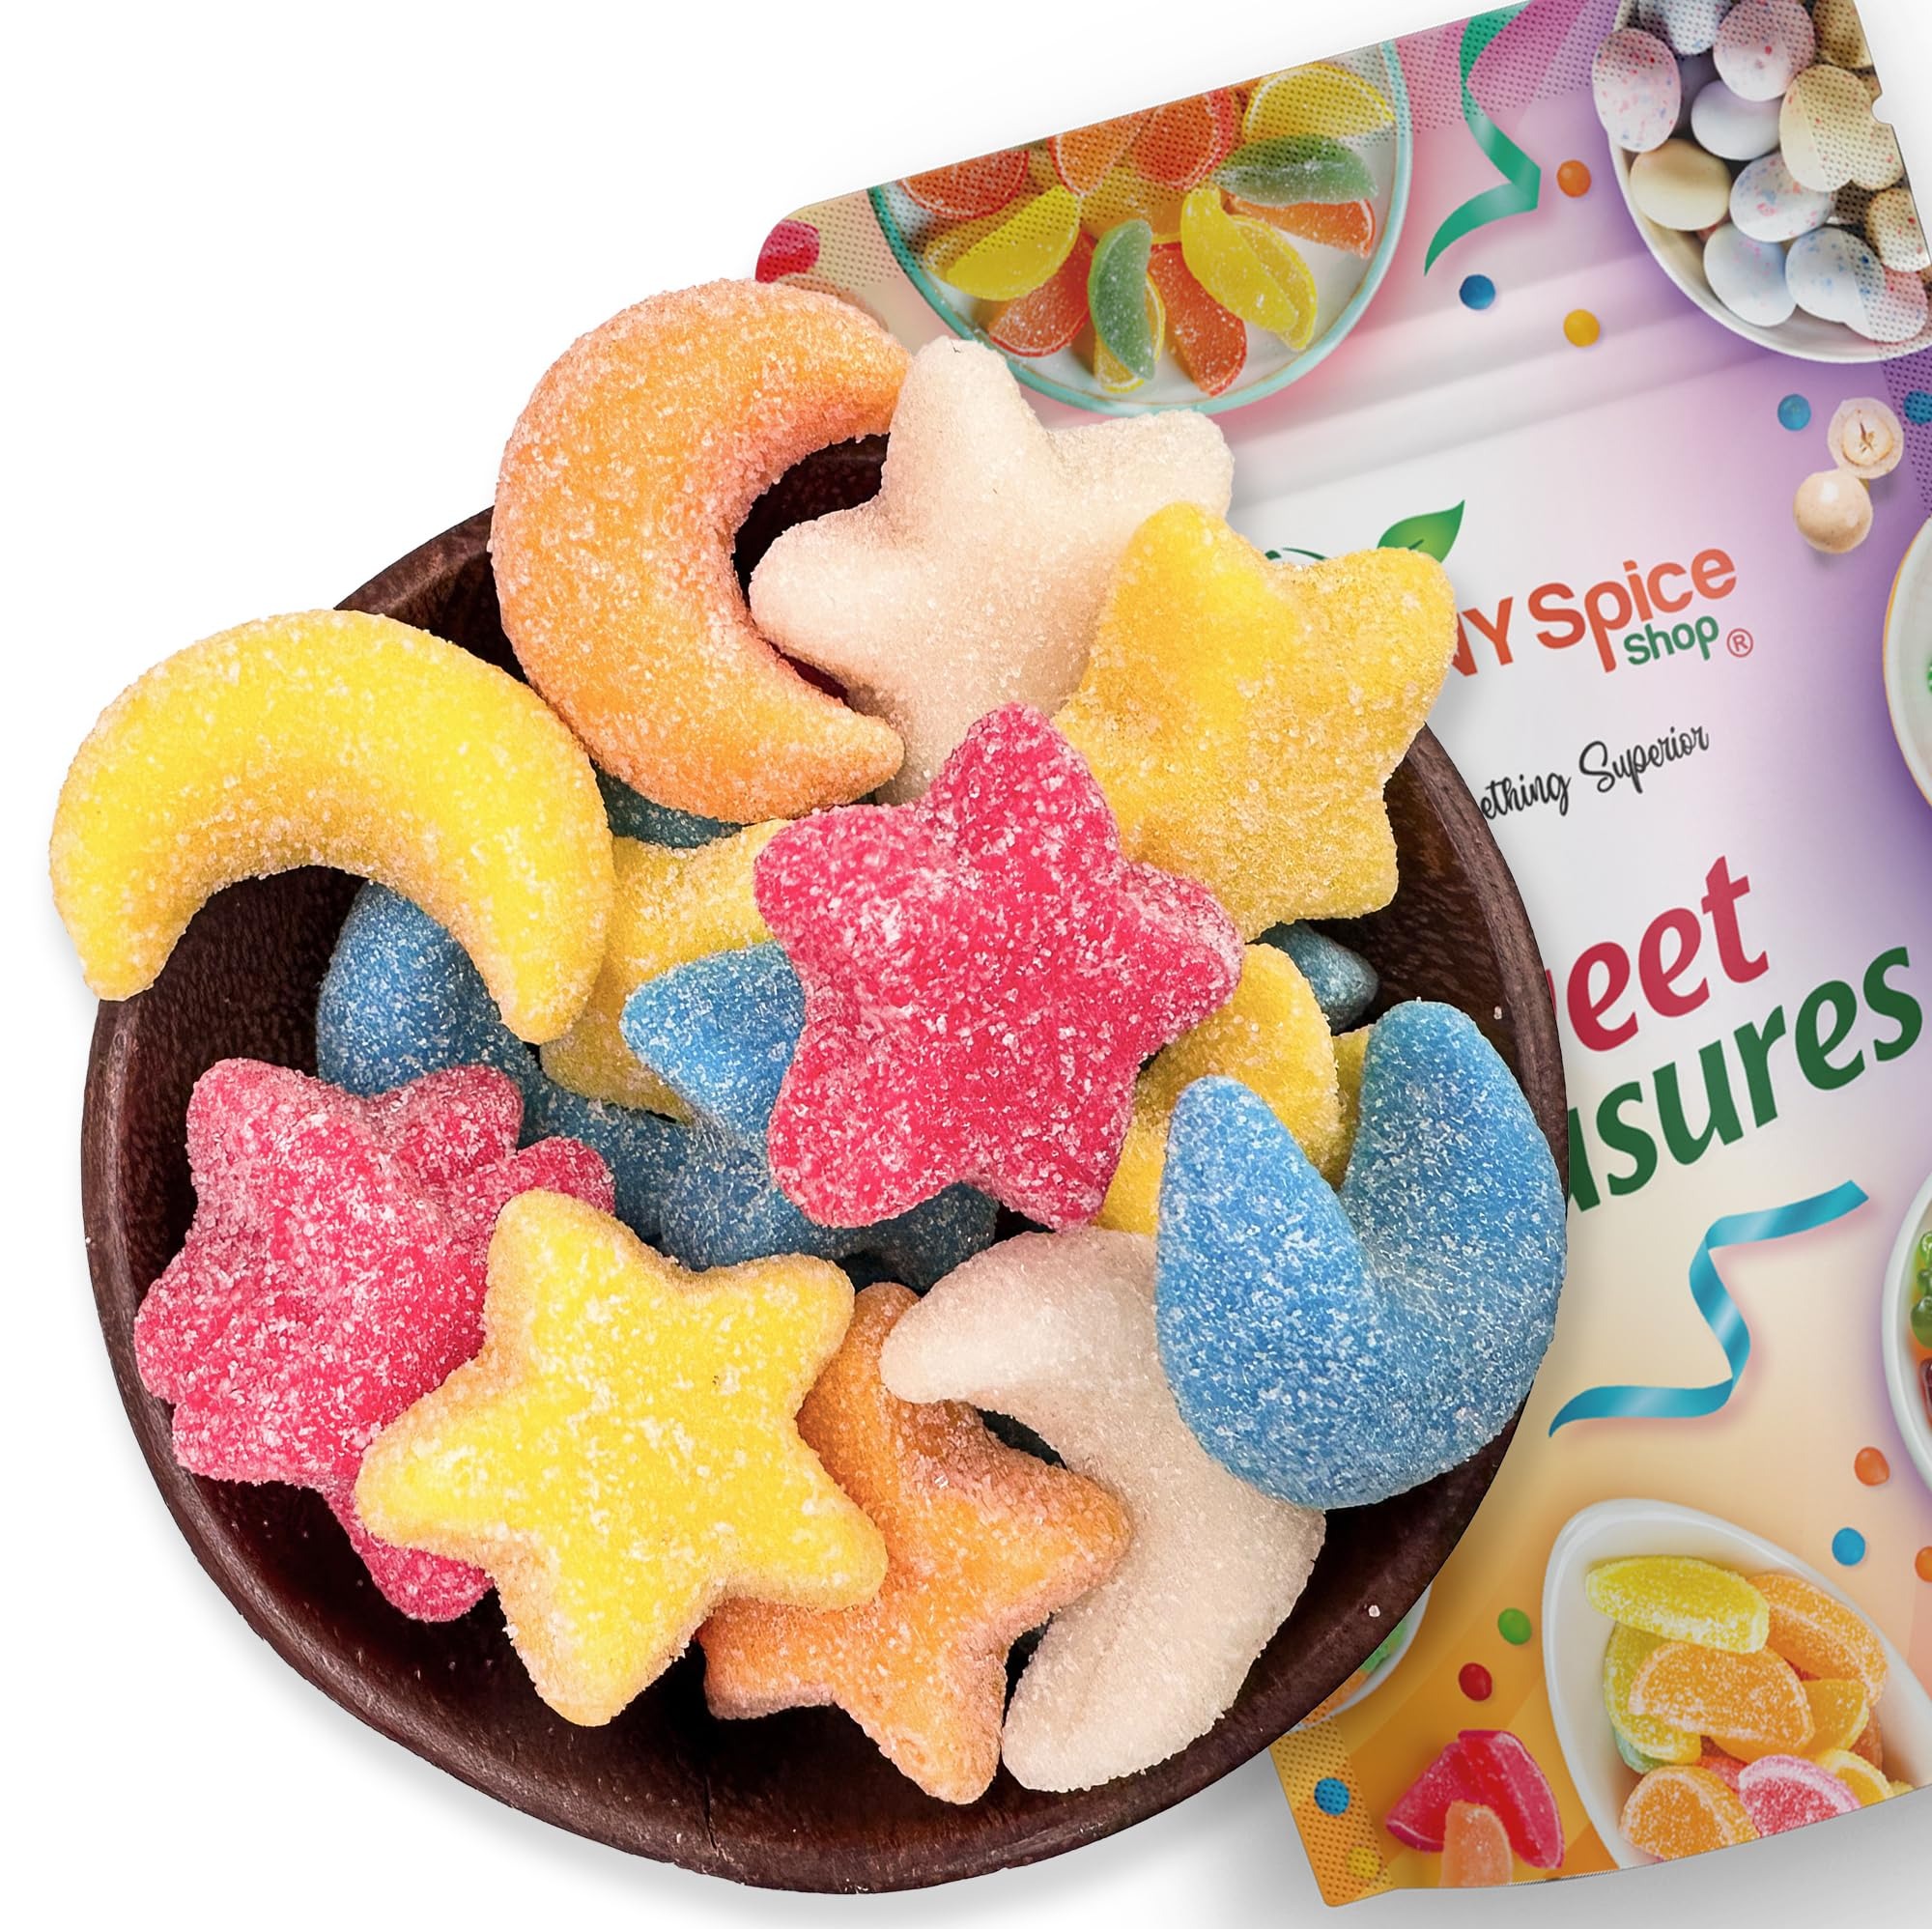
Item Name: NY Spice Shop Gummy Stars Moon Shaped Glitter Fun - 8 Ounce Glittery Candy for Cookies - Chewy Bulk Candy - Stars and Moons Gummy Variety Pack
Bullet Point 1: SNACK TIME TREAT - Enjoy Gummy Glittery Sour Stars and Moons bulk candy as a sweet and sour snack during the day. The glittery coating adds a whimsical touch, making gummy candy a fun choice for a mid-day energy boost. Keep a small jar of these chewy candy on your desk for a quick pick-me-up during study or work sessions.
Bullet Point 2: PARTY FAVORS - These weird candies make excellent party favors for themed events, especially space-themed parties. Gummy candy bulk star and moon shapes, combined with the glitter, can add a festive and magical element to any celebration. Gummy candy variety pack sour taste can refresh your palate, and the glittery look adds a bit of joy to your day.
Bullet Point 3: CAKE AND DESSERT TOPPINGS - Use the sour gummy candy as a decorative topping for cakes, cupcakes, or ice cream. The glittery fun candy appearance adds visual appeal, and the sour flavor provides a contrast to the sweetness of other desserts. The sour flavor can complement and enhance certain beverages, making crazy candy more exciting to drink.
Bullet Point 4: CRAFTING AND EDIBLE ART - Get creative with edible art by using Gummy Glittery Sour Stars and Moons unique candies in various craft projects. Whether decorating cookies or creating a star candies display, these gummies can be both fun and functional in edible art. Add a few of these gummy candy stars and moons into a drink, like lemonade or a fruity punch, for a whimsical twist.
Bullet Point 5: GIFT BASKET ADDITIONS - Funny Candy shapes and flavors can enhance the viewing experience, making it more immersive and enjoyable. Add these gummy snacks candies to gift baskets for a touch of fun and flavor. Gummy candy variety pack can be a unique and delightful addition to any gift, appealing to both kids and adults.
Product Description: <b>LAST, THE OPPORTUNITY TO OFFER YOU THE MOON AND STARS. <br><br> MOON & STAR-SHAPED CANDIES -</b> Elevate your taste experience with these moon and star-shaped candies. Firm and delicious, each candy is delicately coated in glistening sugar crystals, creating a festive and visually captivating treat. These candies promise a delightful culinary journey that’s as pleasing to the eyes as it is to the taste buds. <li>The generous layer of sparkling sour sugar that coats NY Spice Shop Gummy Glitter Sour Stars & Moons gives these heavenly-inspired gummy candies an alluring twinkle. <li>These beauties are great for space-themed parties and displays, baby showers, and countless other special occasions. <li>Gummy Glitter Sour Stars & Moons ship in bulk and arrive ready for self-serve bins and candy buffets. <li>Perfect for space-themed parties, baby showers, and countless other special occasions, these candies add a touch of celestial magic to any event. <br><br> <b>PERFECT FOR ANY OCCASION -</b> Not your typical gummy candy, these firm jelly candies are ideal for school kids, parties, festivities, and holiday celebrations. They are perfect for sharing with your cherished family and friends, making them a delightful addition to any occasion. <br><br> <b>AT LAST, THE OPPORTUNITY TO OFFER CUSTOMERS THE MOON AND STARS. GUMMY GLITTER SOUR STARS & MOONS ARE COATED IN A GENEROUS LAYER OF SPARKLING SOUR SUGAR, GIVING THESE HEAVENLY TREATS AN IRRESISTIBLE TWINKLE. </b>
Value: 8.0
Unit: Ounce

Price: 7.99